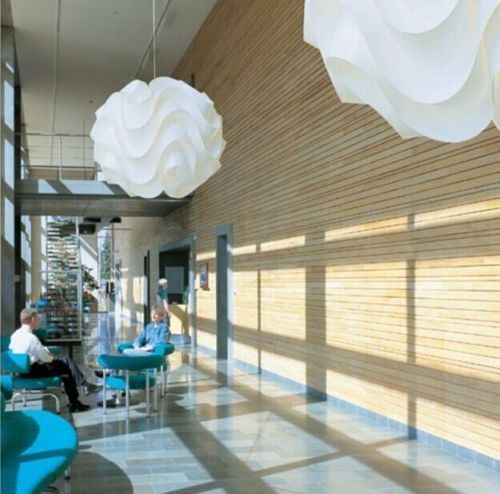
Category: lamp